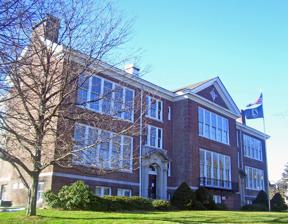
Building: North Main Street School
Country: United States of America
Year built: 1916
Historic school building in New York, US United States historic place North Main Street School U.S. National Register of Historic Places Invalid designation Partial south profile and east elevation, 2008 Show map of New York Show map of the United States Location Spring Valley , NY Nearest city Hackensack, NJ Coordinates 41°7′15″N 74°2′35.4″W / 41.12083°N 74.043167°W / 41.12083; -74.043167 Area 2.5 acres (1.0 ha) Built 1916 Architect Sibley, E. & A.H. Knapp; et al. Architectural style Colonial Revival NRHP reference No. 08000105 Added to NRHP February 28, 2008 The North Main Street School is located on that street (also New York State Route 45 ) in Spring Valley , New York, United States. It is a brick Colonial Revival building erected in the early 20th century in response to a rapidly increasing school population. Several times since then, it has been expanded. It remained in active use until the 1970s. It is an intact example of one of the early modern schools in the region. A proposal to demolish it in the mid-1980s met with widespread public opposition, and it has since been reused as a satellite campus of Rockland Community College . In 2008 it was listed on the National Register of Historic Places . Building The school is located on a 2.5-acre (1.0 ha) lot on the west side of North Main a half-mile (1 km) north of downtown Spring Valley, at the southwest corner with Linden Avenue and opposite Ewing Avenue. The area is heavily developed, with most of the nearby properties along North Main being similarly large commercial or institutional buildings such as the Salvation Army building to the south and the large strip mall to the northeast. To the north and west, along Linden and South Orchard Street respectively, there are houses. Along the east (front) side of the building is a broad lawn with mature trees and a sidewalk. Parking lots fill out the property on the south and west. Sidewalks line North Main and Linden. Exterior The building itself is a two-story square-shaped brick building with an enclosed courtyard in the middle. The main block, oriented north-south along North Main, has a side- gabled roof shingled in asphalt, pierced by engaged brick chimneys at the ends and aluminum air handlers in the middle. A central pavilion projects slightly from the facade . Similarly treated wings project to the west from its north and south ends. A single-story flat-roofed west wing forms the southwest corner of the courtyard. The brick is generally laid in Flemish bond . Quoins five courses high accentuate the outer corners. Stacked bond and double rowlocks accentuate the window openings on the first and second stories, with the bricks between the window spans slightly recessed. The smaller exposed basement windows have brick lintels and concrete sills. Stone is used for the water table , except on the chimneys where it is replaced by stacked brick, and the sills on the upper windows. A cornerstone at the northeast reads "1916". The window strips themselves, trimmed in wood, are units of five tall four-over-four double-hing sash windows on the upper two stories and shorter two-over-two at the basement. The northernmost window unit on the basement has been bricked in. The pavilion is flanked by identical entrance porticos . The entrances themselves have cast stone surrounds with Tuscan columns and open pediments with partial returns. Concrete steps with cast iron railings lead up to a pair of double glazed doors topped by a leaded glass fanlight . Fenestration above the entrances consists of tripartite windows o two-over-two flanked by one-over-one, with narrow one-over-one in the space between those windows and the pavilion corners in order to illuminate an interior stairwell. Brick between the stories is in a herringbone pattern . The pavilion is topped by a pediment above the molded raking cornice which marks the roofline. It has an oculus with rowlocks and keystones in the middle. Below it are window strips similar to the large ones on either side. A balcony supported by brackets with wrought iron balustrade decorated with the script letters "S" and "V" projects from the first story. Other than small three-over-three windows flanking the chimneys at the basement level, there are no windows on either north or south elevation. The rear of the main block is now one of the courtyard walls. It is now bowed, with a shed roof projecting from the first story. The two wings are similar to the main block in materials, decoration and fenestration. Their rear elevations, now facing onto the courtyard, have paired and single two-over-two windows shorter at the basement. An engaged elevator tower rises from the north wing's rear at the northwest corner of the courtyard. It is constructed of masonry block painted to match the brick. On the west elevation of the west wing are Palladian windows with fluted pilasters dividing the taller windows from the shorter ones. Its entrance, on the small north arm, has a glass door with a curved broken pediment and sidelight. The roof parapet is topped by brown stone coping . Interior Much of the interior's finishes are original. Some changes have been made to the layout with the addition of the other wings, or to create a library through the removal of partitions on the first floor of the main block. The hallways have linoleum floors and dark red brick wainscoting to a height of five feet (1.5 m). Above them are plaster walls. The basement kitchen has its original ceramic tile walls and stainless steel trim. A commemorative plaque is located in the north corridor of that wing with the names of the school board, staff, architects and contractor from that wing's construction. The rooms combined into a library feature crown molding and a fireplace in an alcove with a frieze depicting geese. A wooden mantle with decorative molding and modillions spans the fireplace and flanks the recessed bookshelves. The Palladian windows light the gym, also used for assemblies, with its original hardwood floor. The stage has its original red velvet curtain, with elaborate moldings on the sides. It is topped with a molded broken pediment decorated with grillwork and urn-shaped finials . History Following decades of growth after the New York and Erie Railroad was opened through the area in 1841, Spring Valley was incorporated as a village in 1902. By then it was the second-most populous place in the county. Growth continued, and by 1915 the local schools were overcrowded to the point that students were taking classes in the local firehouse. A special meeting was held late that year to resolve the situation. It ended with a vote to create an eight-room grammar school on the north side of the village. Almost one-tenth of the estimated $35,000 ($1,054,000 in contemporary dollars. ) cost went to acquiring the land. Architect Ernest Sibley of New Jersey was commissioned to design the building, and the present main block was opened a year later. Depending on the schedule, its four classrooms housed either kindergarten through fourth grade or four kindergarten and first grade classes. Two purchases of adjoining parcels from the original landowners made it possible for the school district to expand the school in 1930 with eight new classrooms, the auditorium and cafeteria in the north wing. Tooker & Marsh of New York City were the architects this time, producing a structure compatible with the main block. The south wing came almost three decades later, after Spring Valley's schools, once again facing an influx of students with the suburbanization of the area after construction of the Tappan Zee Bridge and the post–World War II baby boom , were consolidated into the Ramapo Central School District No. 2 in 1952. Schofield & Cogan designed the south wing, which opened in 1957, and more land was purchased to accommodate future expansions, if necessary. Enrollment peaked in 1971, and what was now the East Ramapo Central School District sold the building to the county six years later for use by Rockland Community College . It was renamed the Spring Valley Learning Center. In 1986, the county legislature recommended that the building, called a " white elephant " with little usable space by one college administrator, be demolished and replaced with a newer, smaller building. Public outcry instead led the county to remodel it at a cost of $1.9 million, and it reopened in 1993 with a new heating system and without the asbestos in its walls and ceilings. See also National Register of Historic Places listings in Rockland County, New York References